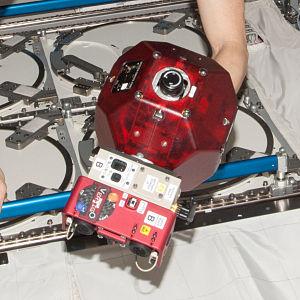
SPHERES, acronyme de Synchronized Position Hold Engage and Reorient Experimental Satellite, sont une série de satellites miniaturisés développés par le Space Systems Laboratory du MIT pour le compte de la NASA et de l'armée américaine, pour être utilisés comme un banc d'essai extensible et à faible risque pour le développement d’algorithmes de métrologie, de formation de vol, de rendez-vous, d’amarrage et de décision autonome qui sont essentiels pour les futures missions spatiales qui utiliseront une architecture de vaisseau spatial distribué, comme le Terrestrial Planet Finder et Orbital Express.